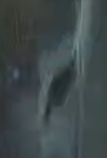
Face region: eyes (orbital_tightening_and_eye_area)
Pain indicator: obviously_present